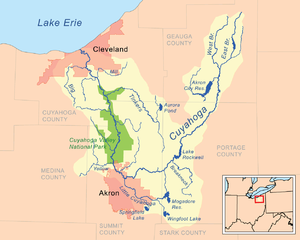
Cuyahogafloden
Kort over Cuyahoga River.
Cuyahogafloden eller Cuyahoga River er et ca. 160 km langt vandløb som løber gennem Cleveland i Ohio, USA, til Lake Erie. Floden blev kendt i 1960'erne da forureninger som flød på overfladen i flere tilfælde gik i brand. Cuyahogafloden er i dag en af flere "American Heritage Rivers", en gruppe af nationalfloder som overvåges af den amerikanske miljømyndighed United States Environmental Protection Agency. Nord for byen Akron løber Cuyahoga gennem Cuyahoga Valley National Park.